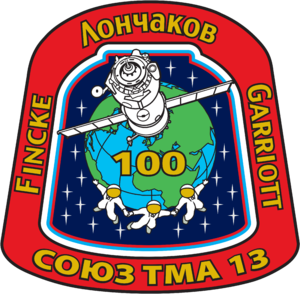
Michael Fincke
Edward Michael Fincke er en amerikansk ingeniør og NASA-astronaut. Han har to gange haft ophold af længere varighed på Den Internationale Rumstation, den ene gang som kaptajn.